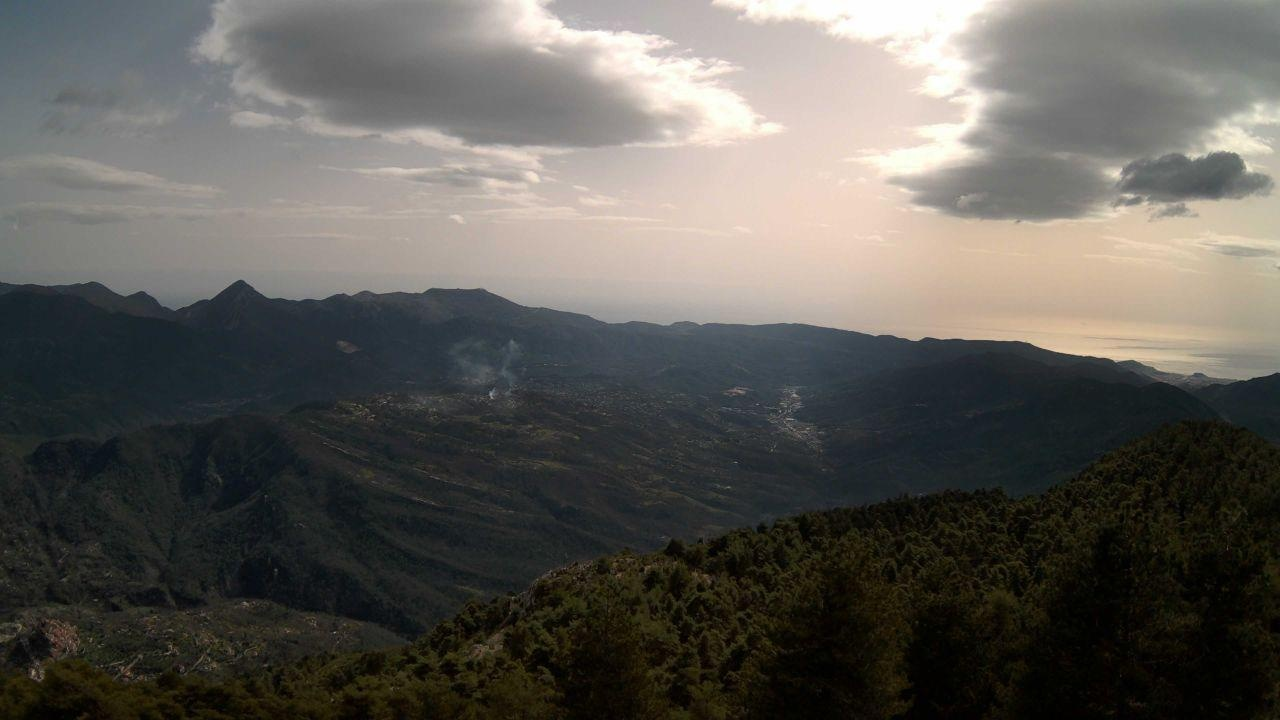
Fire: no
Smoke: yes